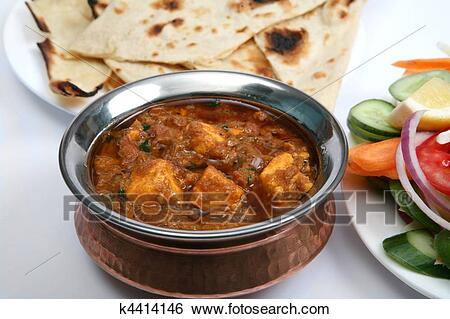
Dish: kadai_paneer